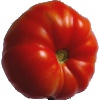
Label: Tomato 3